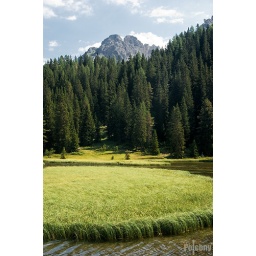
circles of grass in the lake